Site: brandenburg
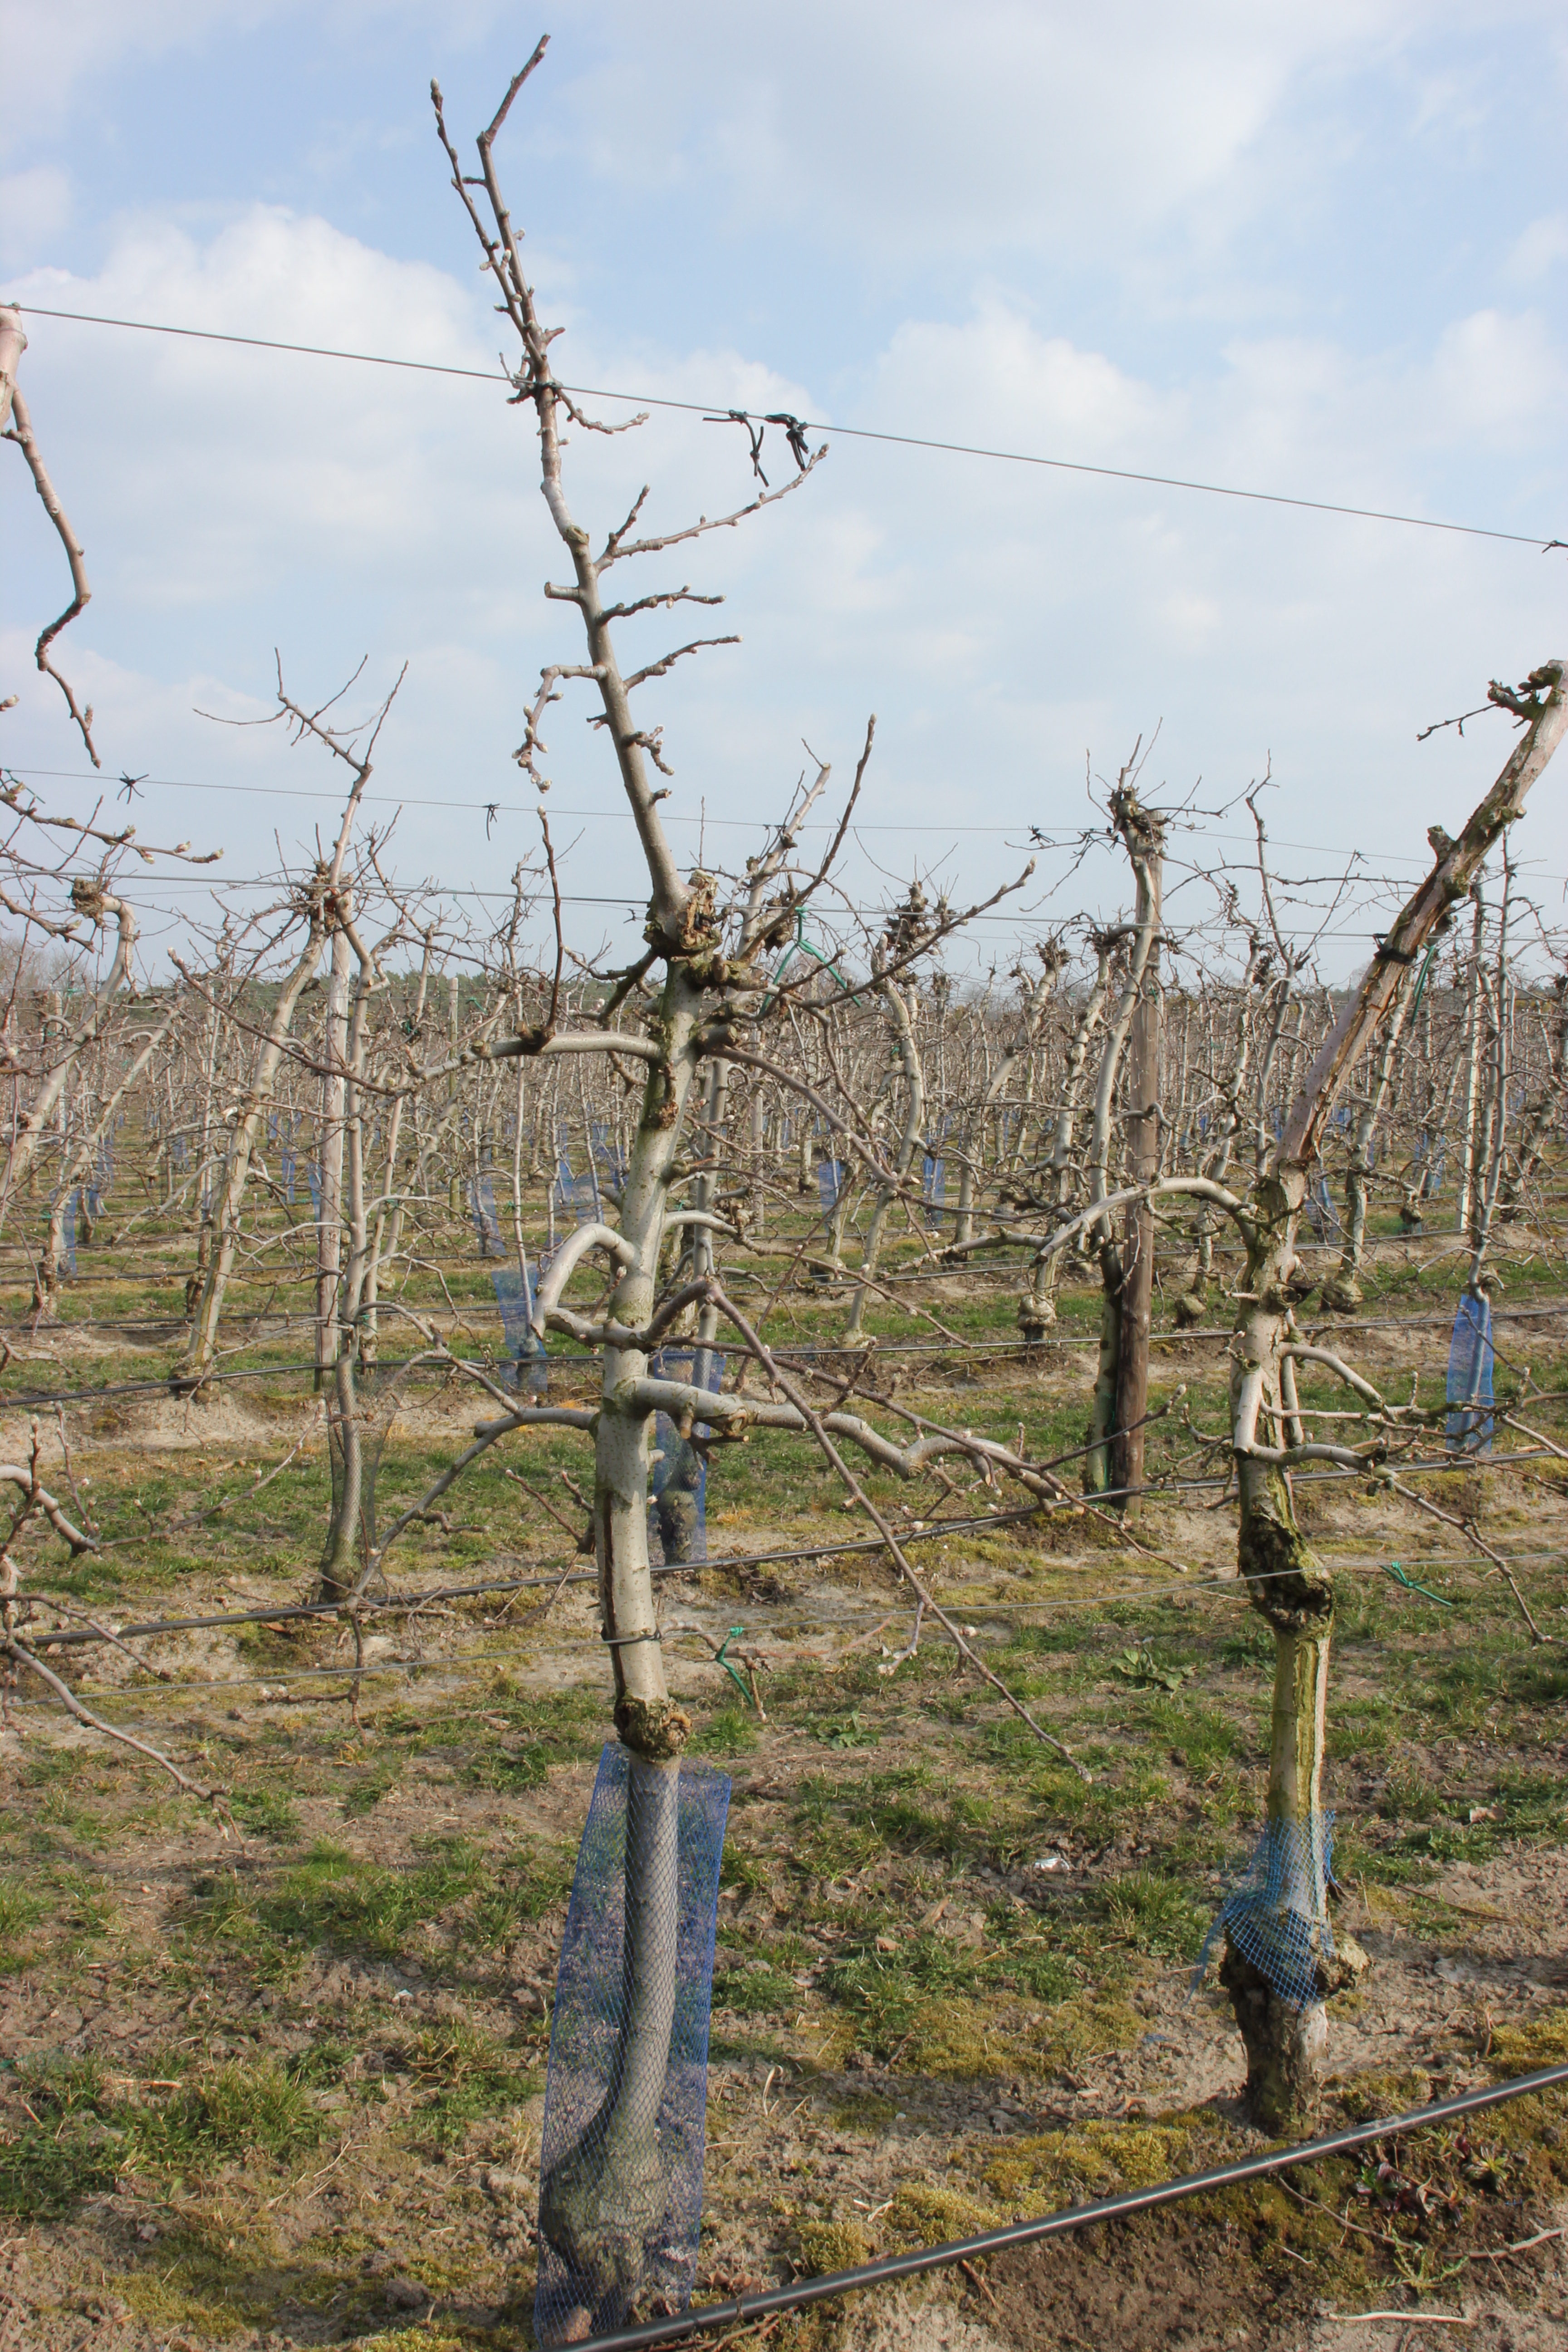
Growth stage (BBCH 03): Bud development